Monsuno

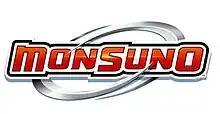
English title card

Monsuno, released as in Japan, is an animated series that premiered in the United States on February 23, 2012 on Nickelodeon's sister channel, Nicktoons and began airing on TV Tokyo in Japan in October 2012, with global launches staggered by country sometime between mid-2012 and early 2013 through Nickelodeon. The series was directed by Yoshiaki Okumura. It is distributed by FremantleMedia and is produced by Dentsu Entertainment USA (part of Dentsu Aegis Network), Jakks Pacific, and The Topps Company. Japanese animation studio Larx Entertainment animated the series.